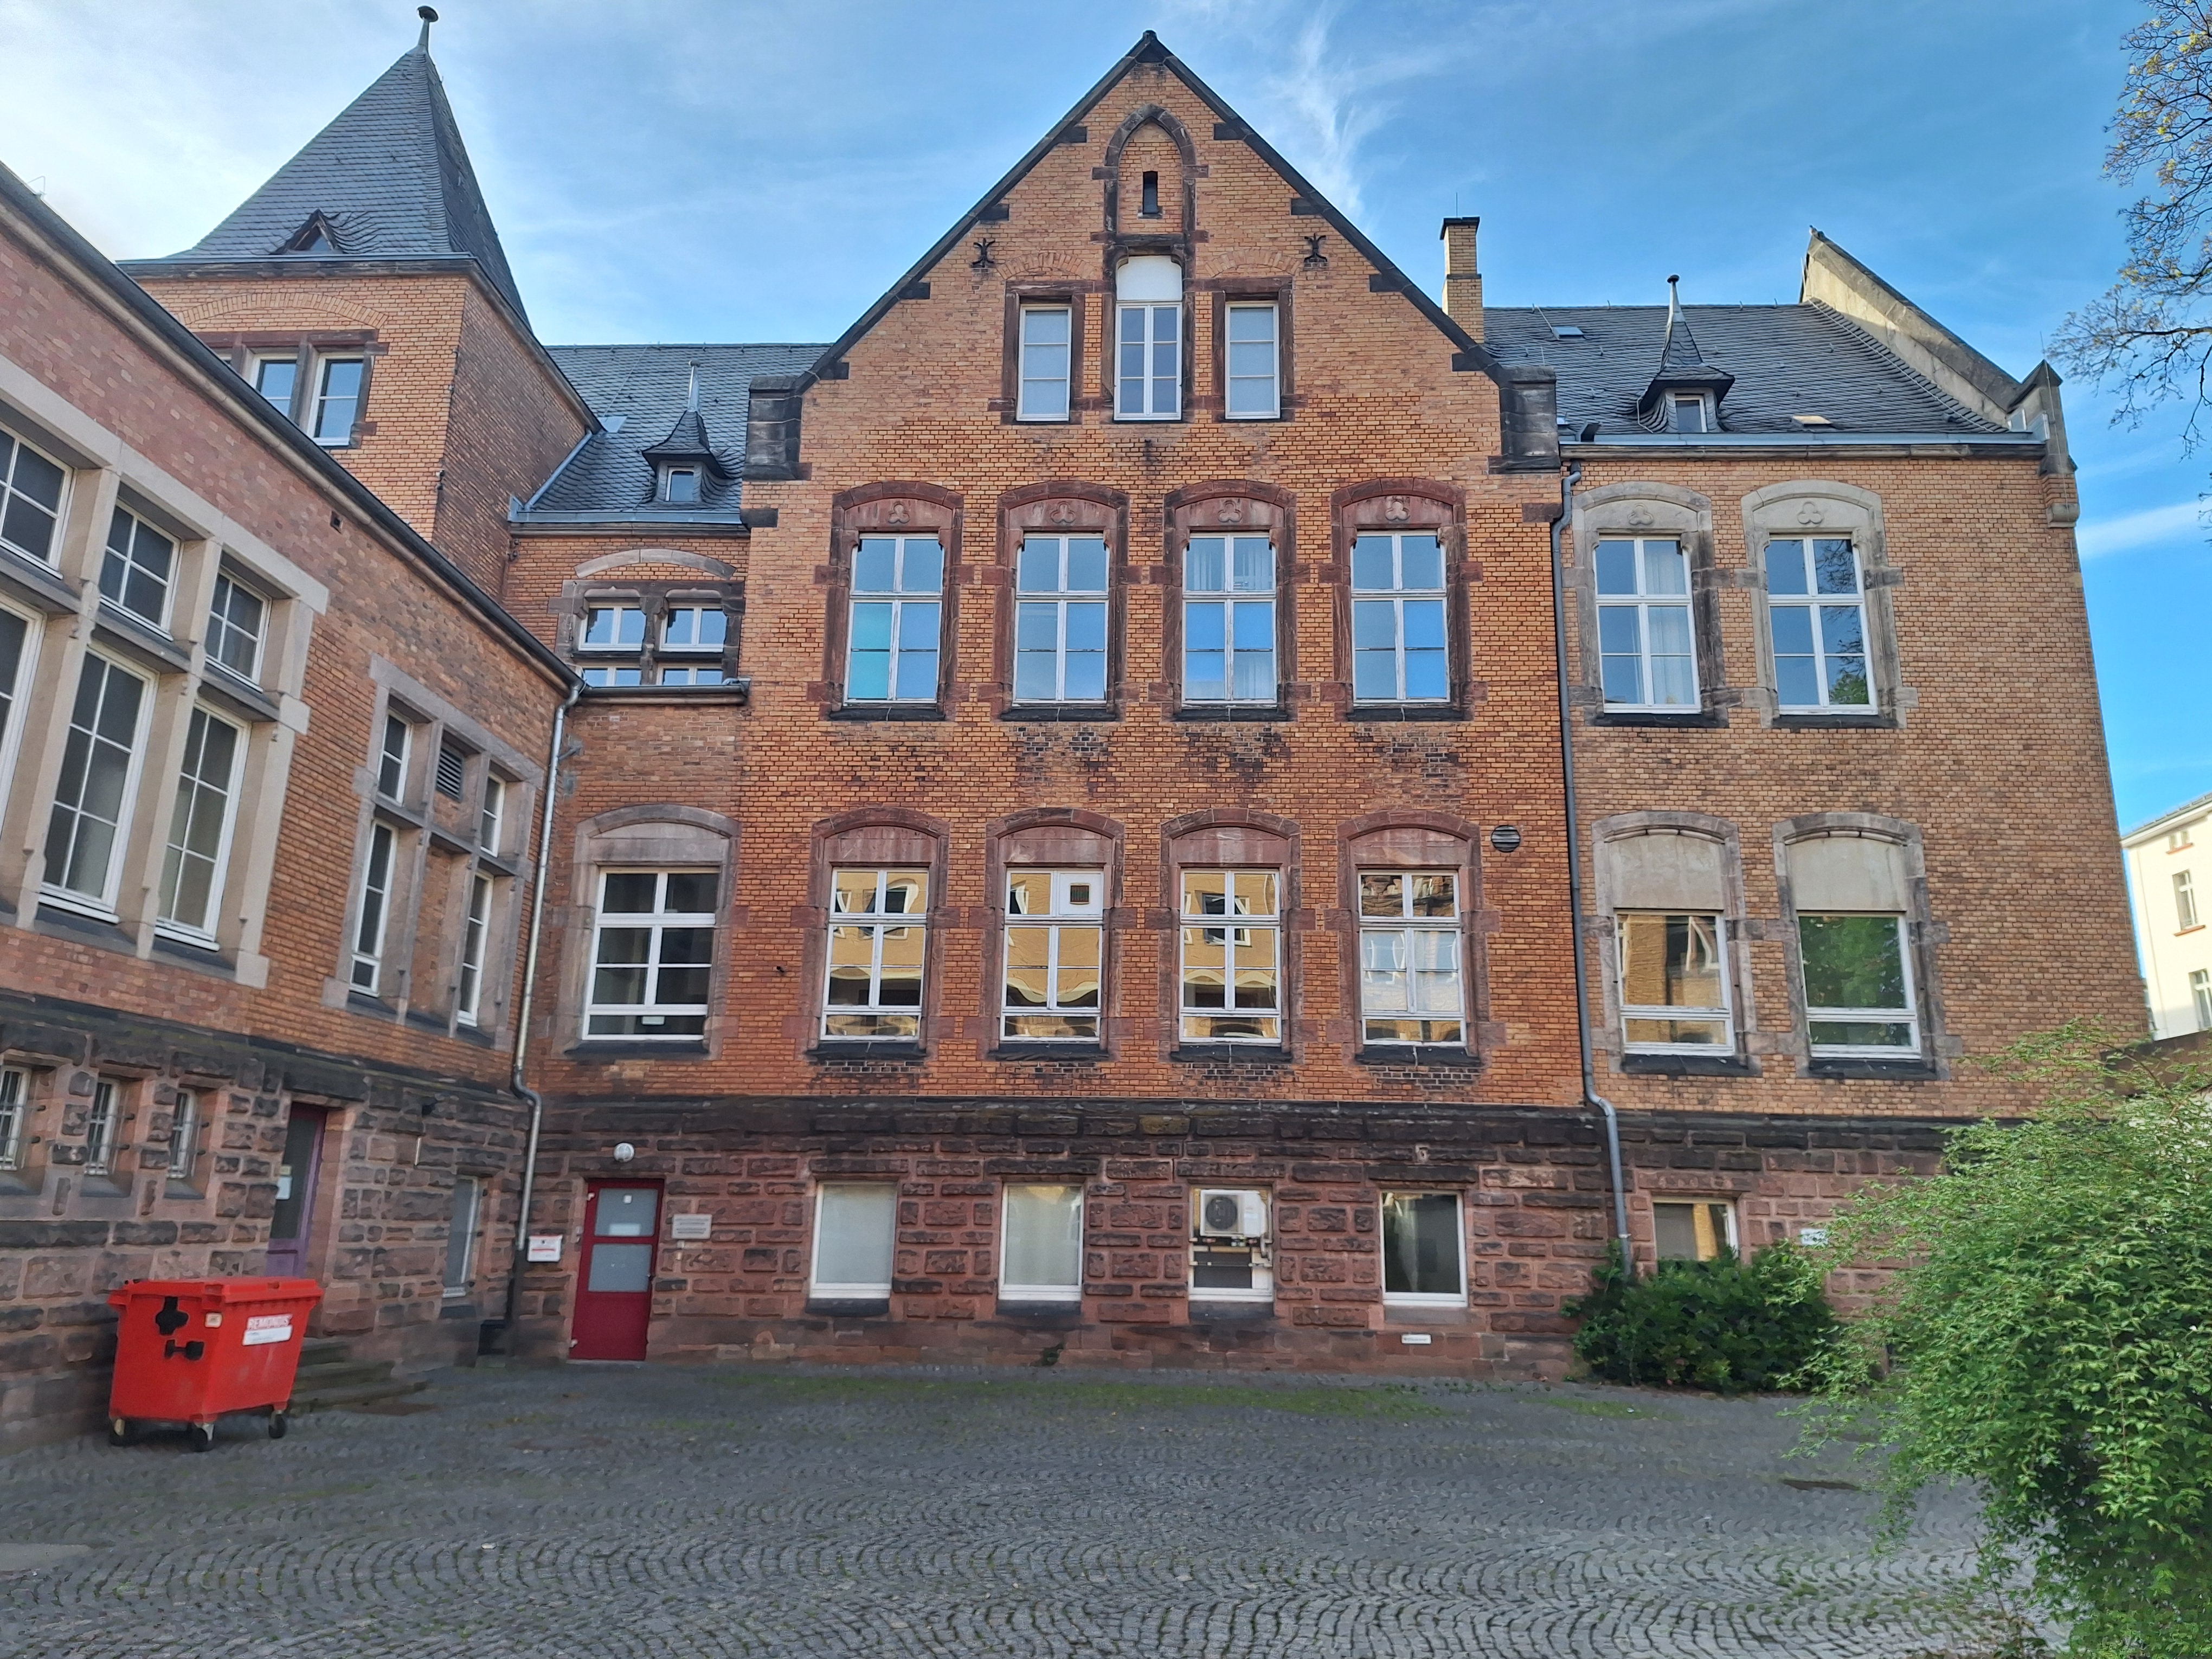
Building: Robert-Koch-Straße 6